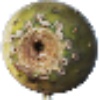
Label: cactus_fruit